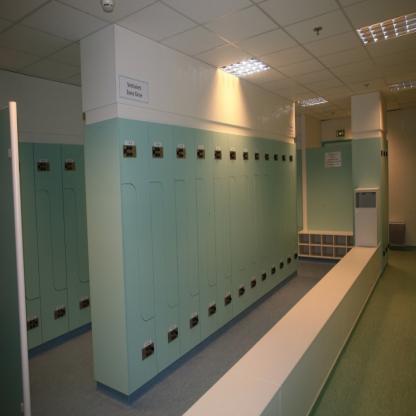
Scene: Indoor